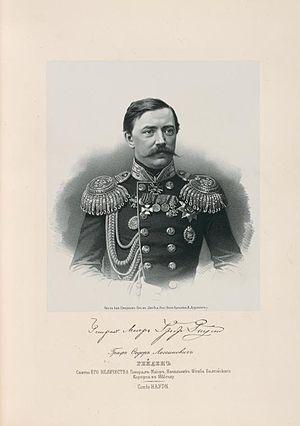
Le comte Feodor Logginovitch Heiden, né le 27 septembre 1821 à Sveaborg et mort le 31 août 1900 à Tsarskoïe Selo, est un général d'infanterie de l'Armée impériale russe.